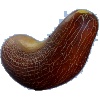
Label: Cucumber Ripe 1